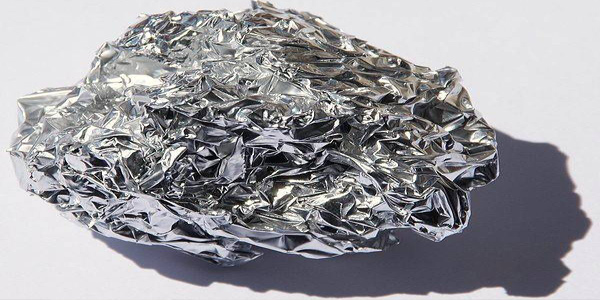
Waste category: metal